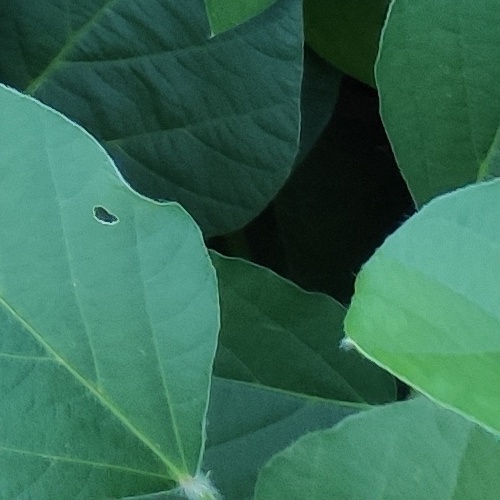
Label: Diabrotica_speciosa